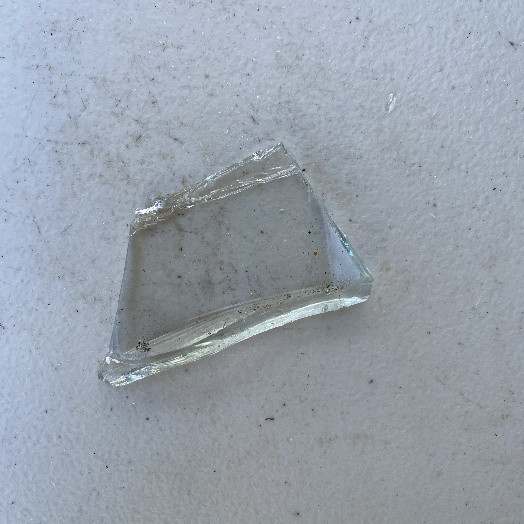
Label: Glass